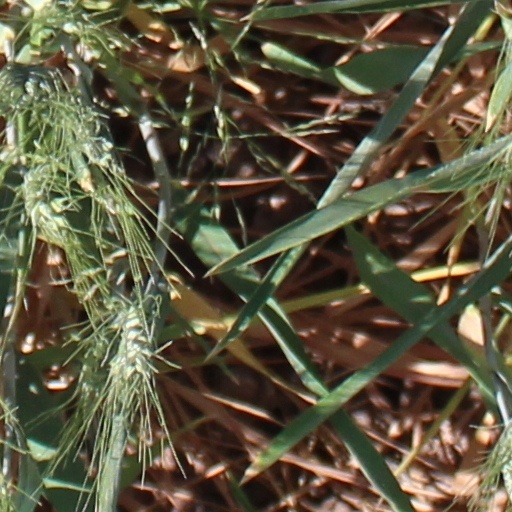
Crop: wheat